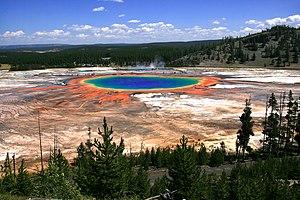
Grand Prismatic Spring et Midway Geyser Basin dans le Parc national de Yellowstone (États-Unis)